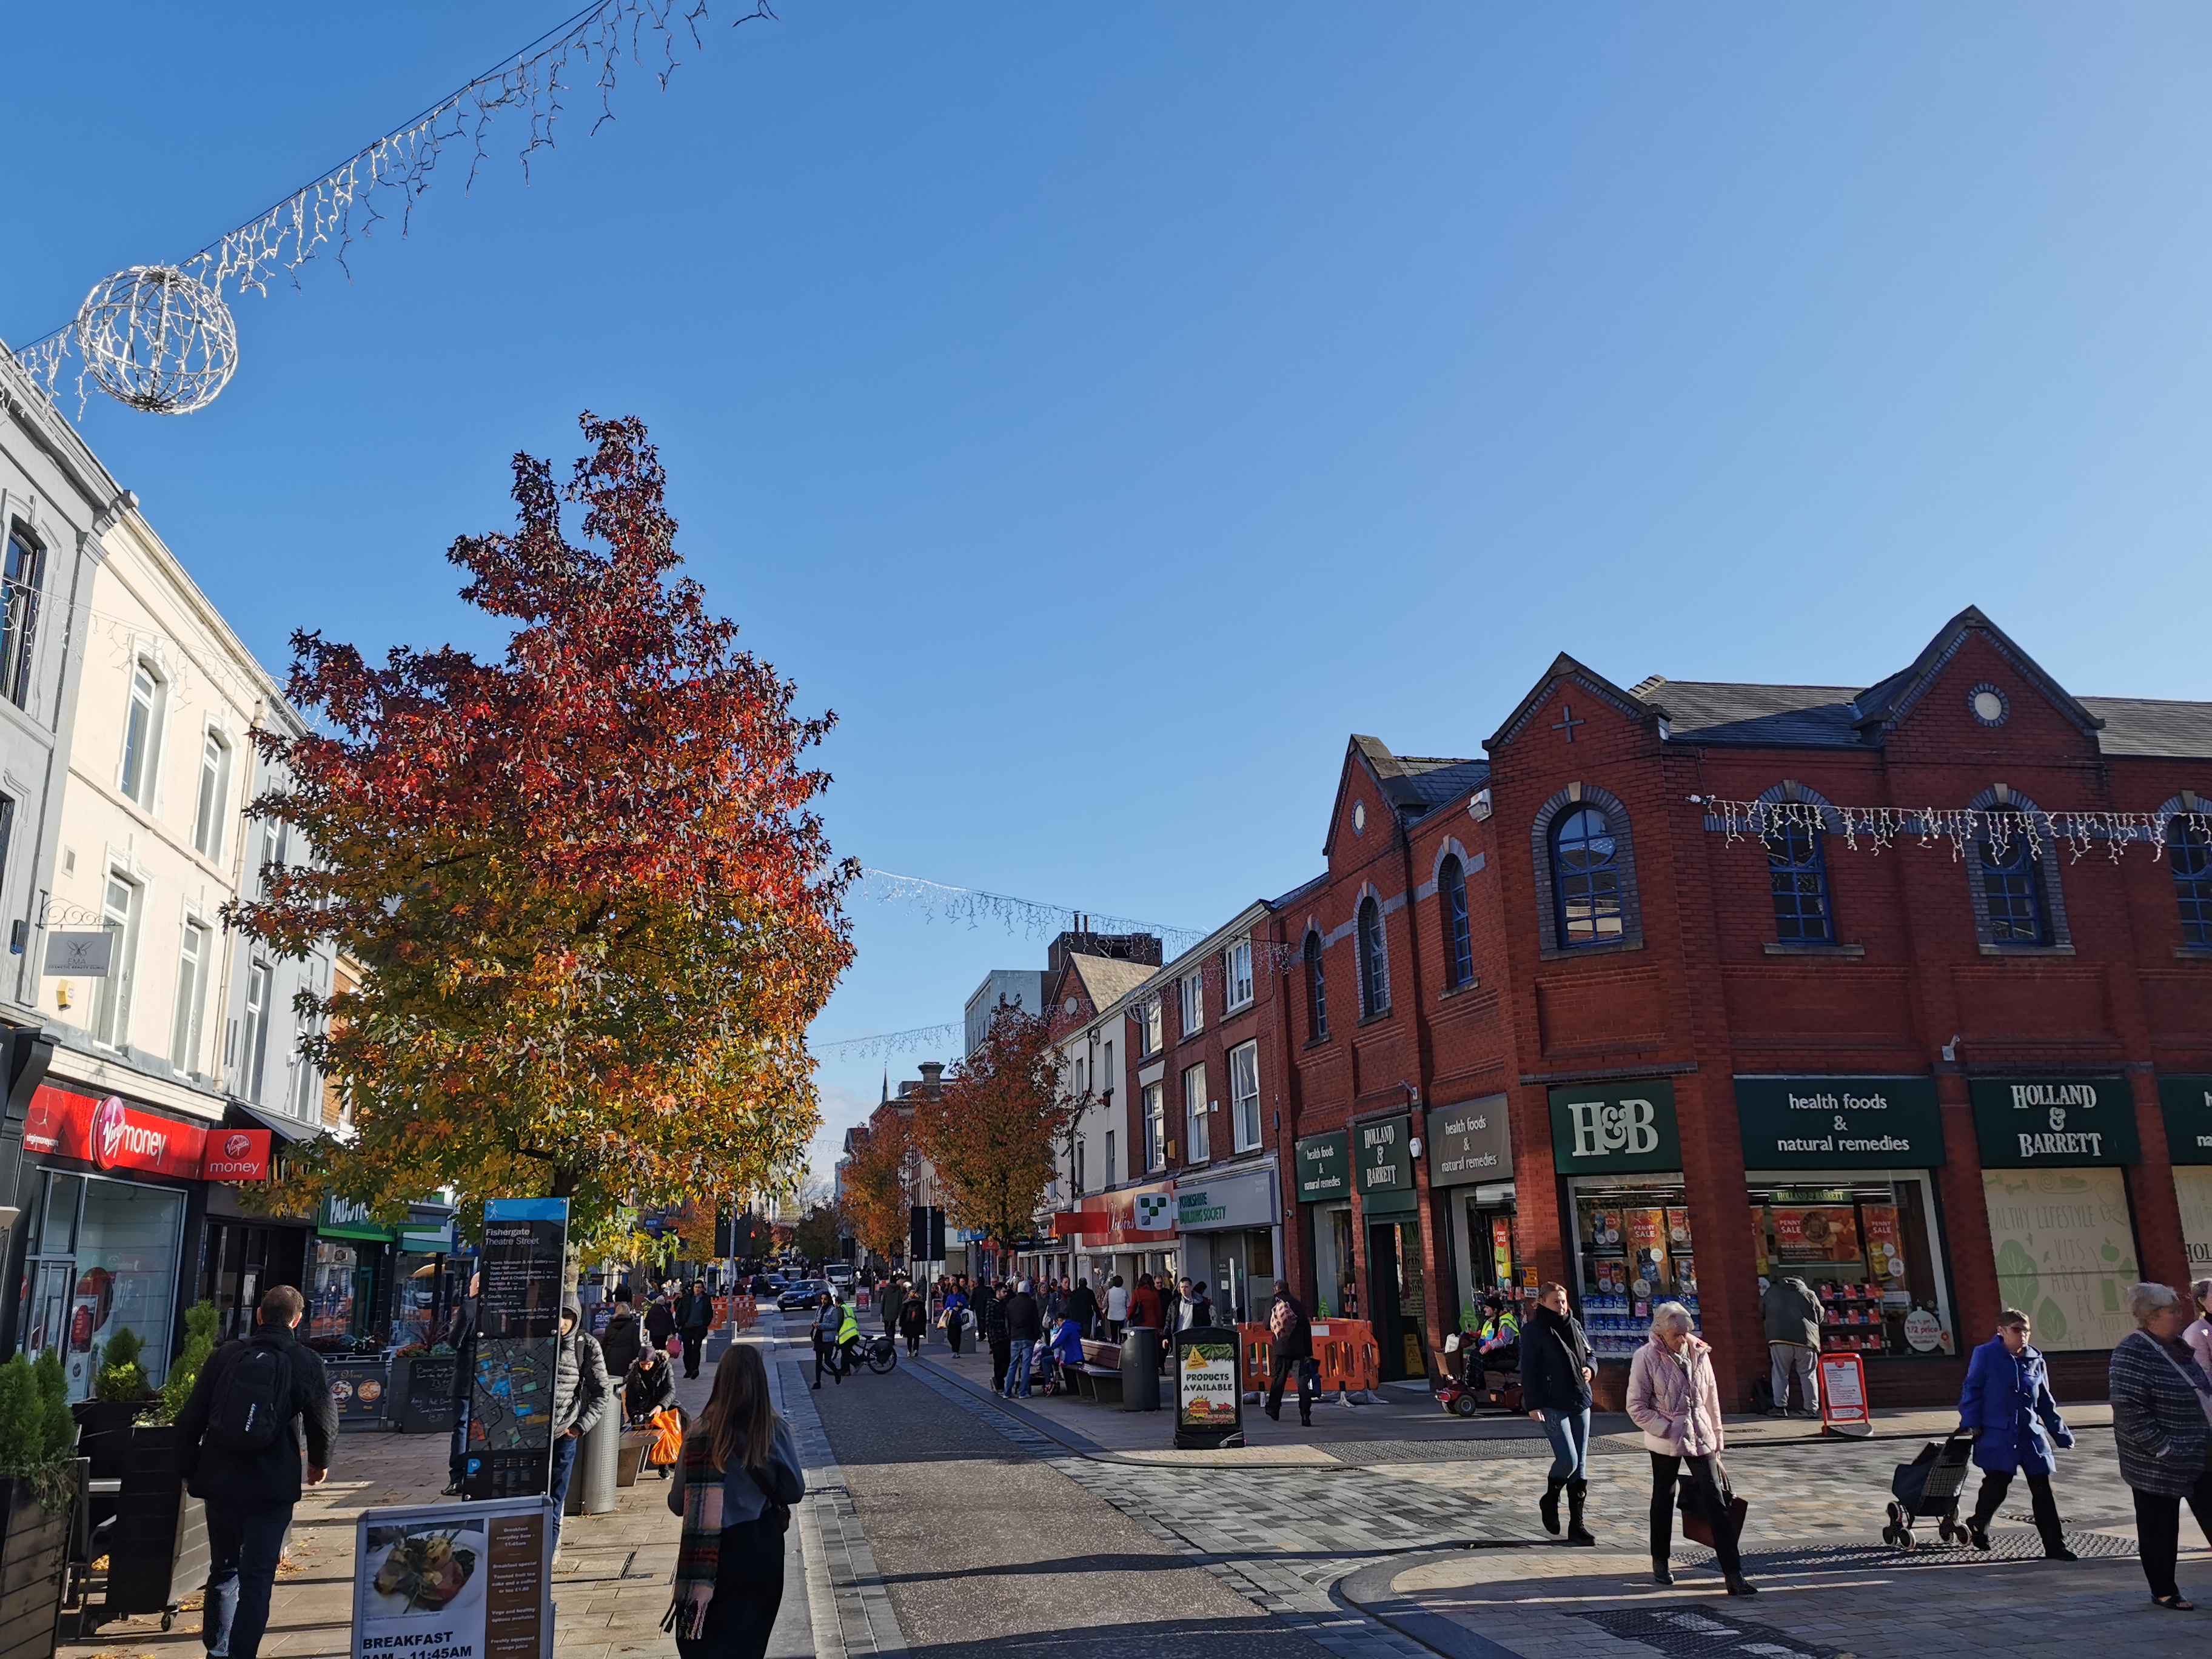
high street, town, city, human settlement, tree, sky, neighbourhood, street, landmark, building, public space, urban area, mixed use, pedestrian, architecture, downtown, leaf, plaza, tourism, spring, autumn, road, town square, leisure, plant, residential area, facade, house, thoroughfare, tourist attraction, nonbuilding structure, urban design